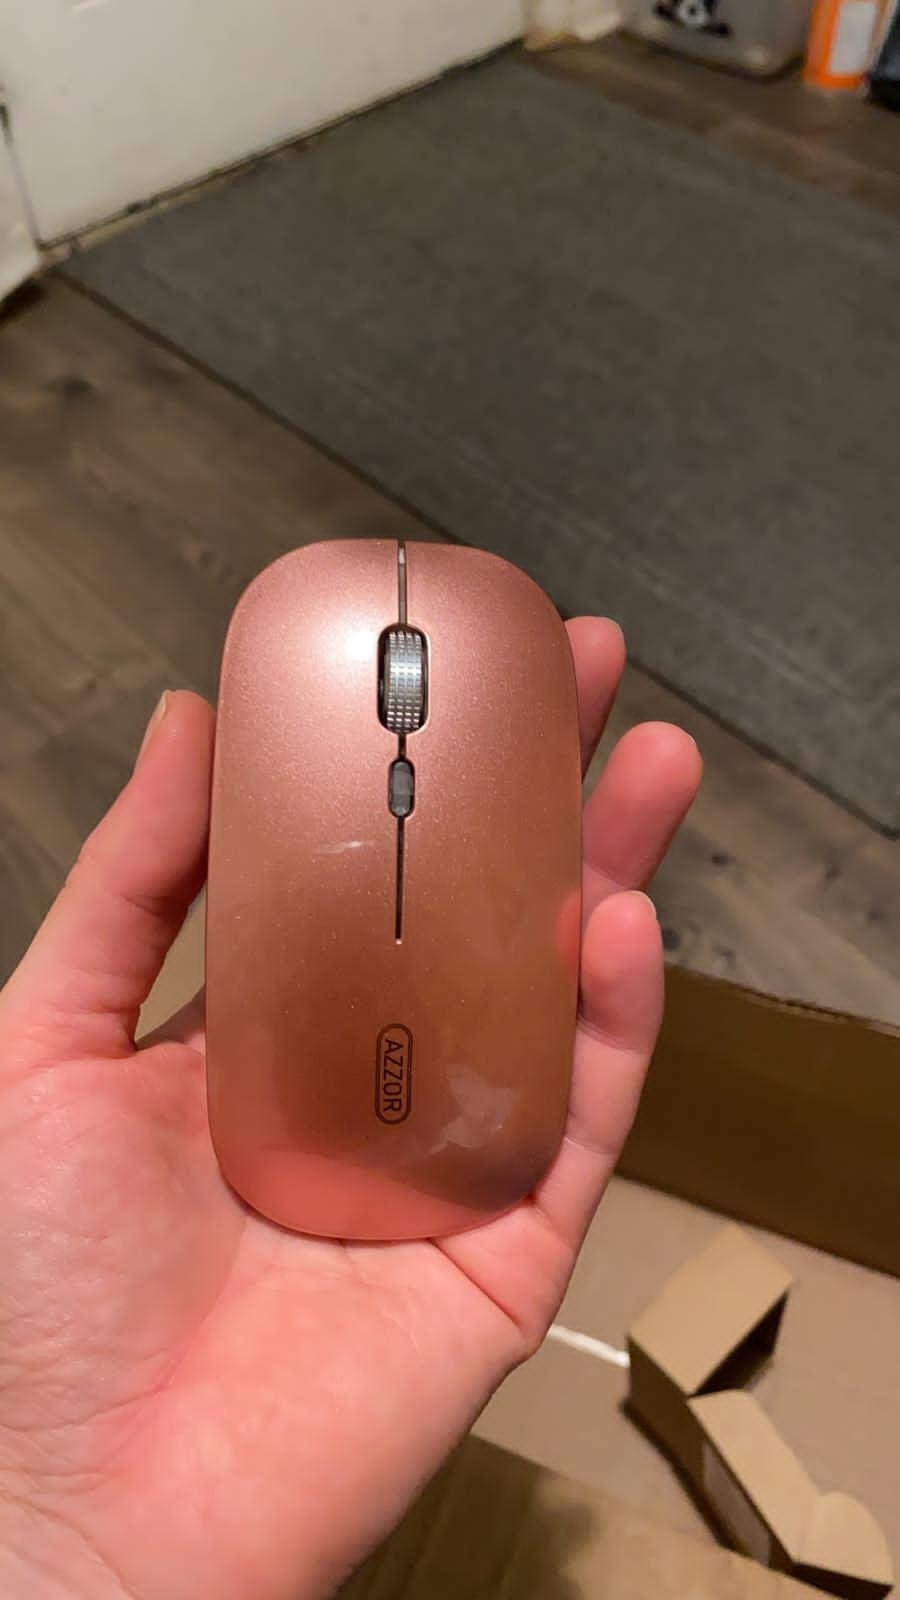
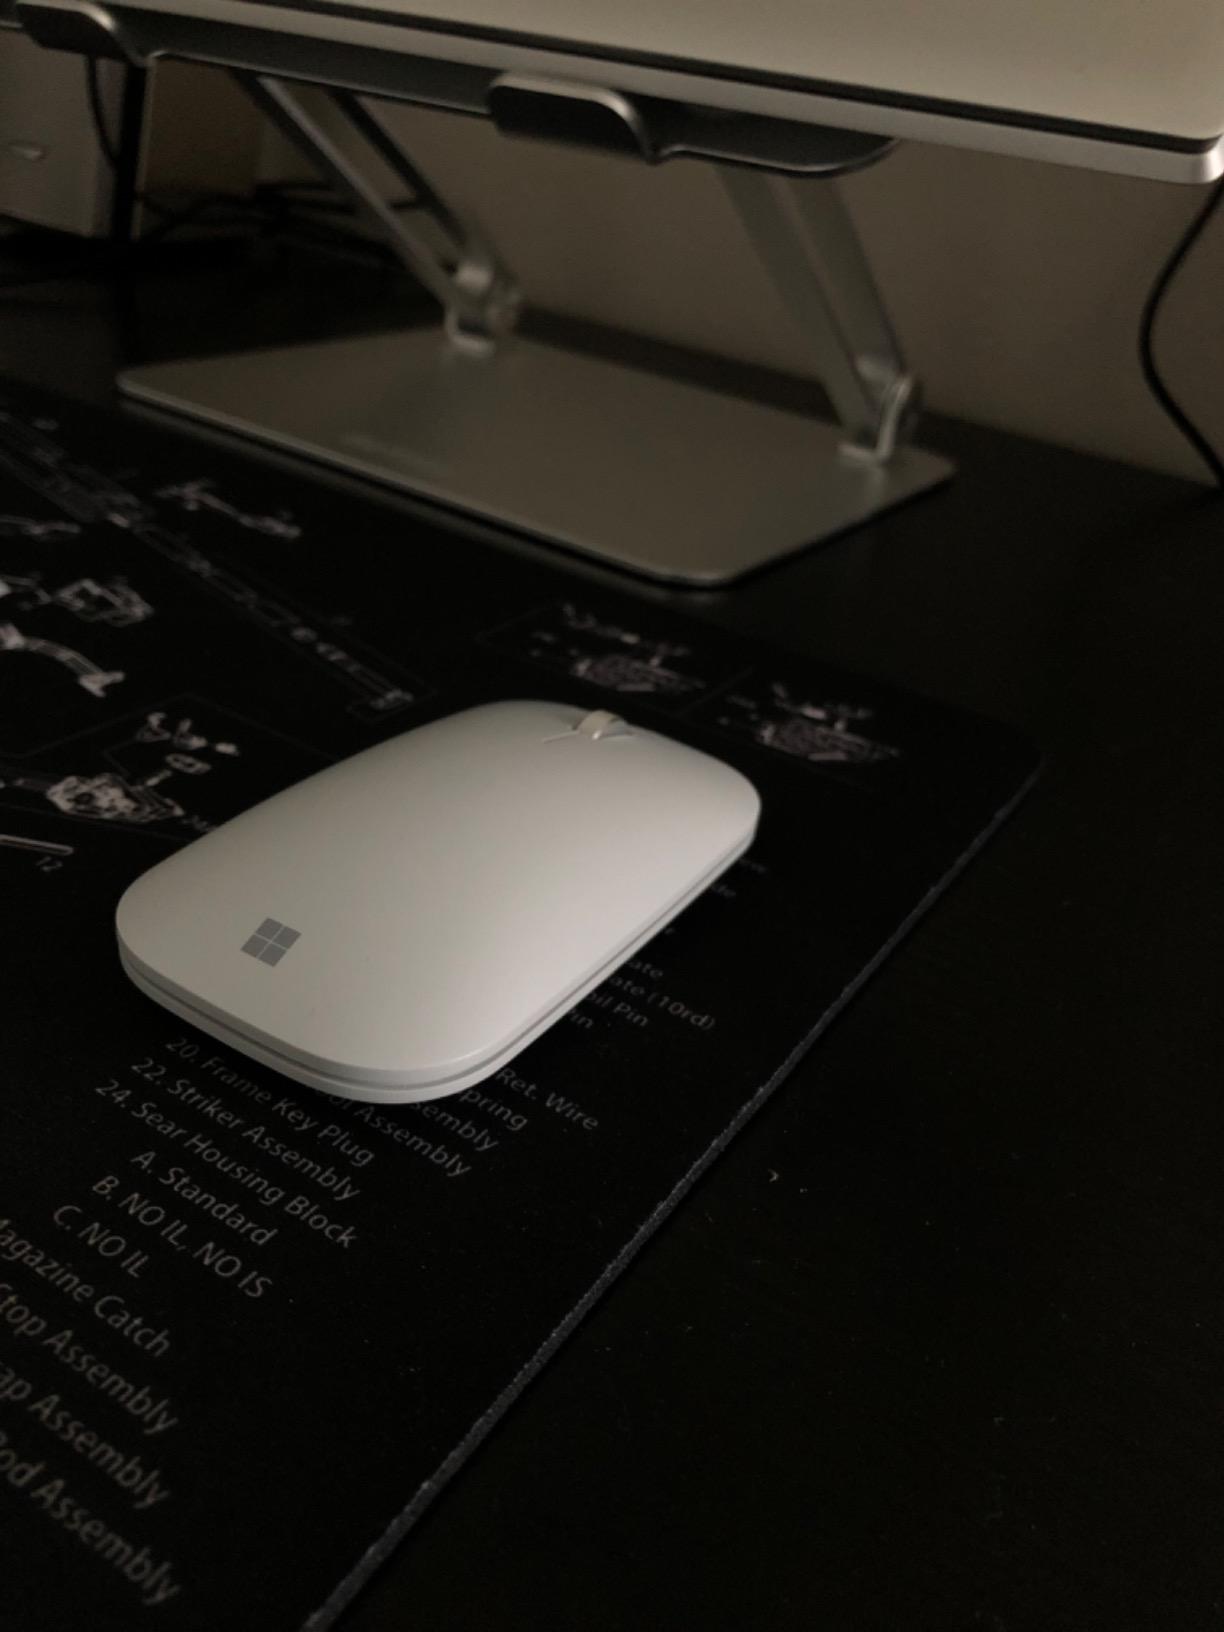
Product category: mouse
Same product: no